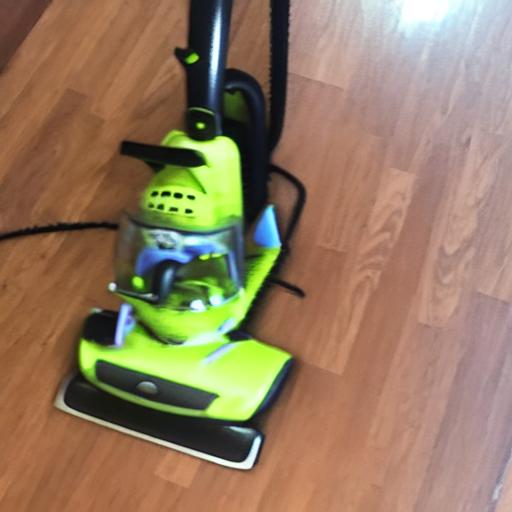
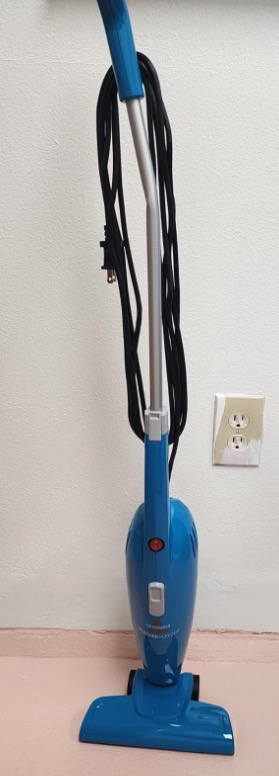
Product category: items_vacuum
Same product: no